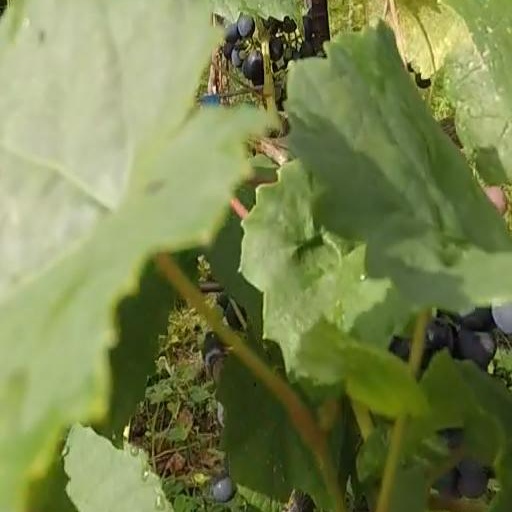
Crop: grape